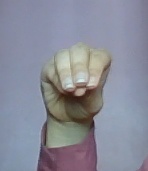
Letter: ha